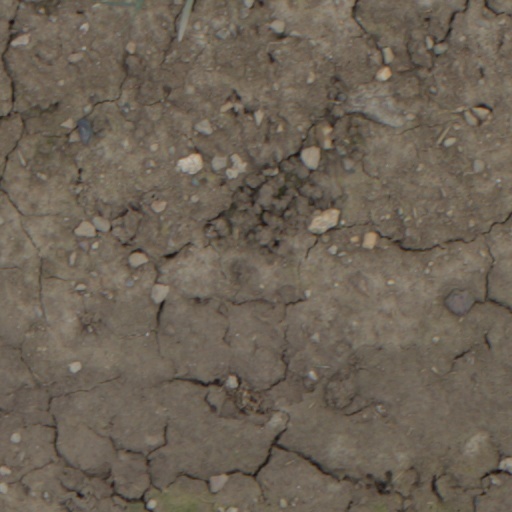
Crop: wheat